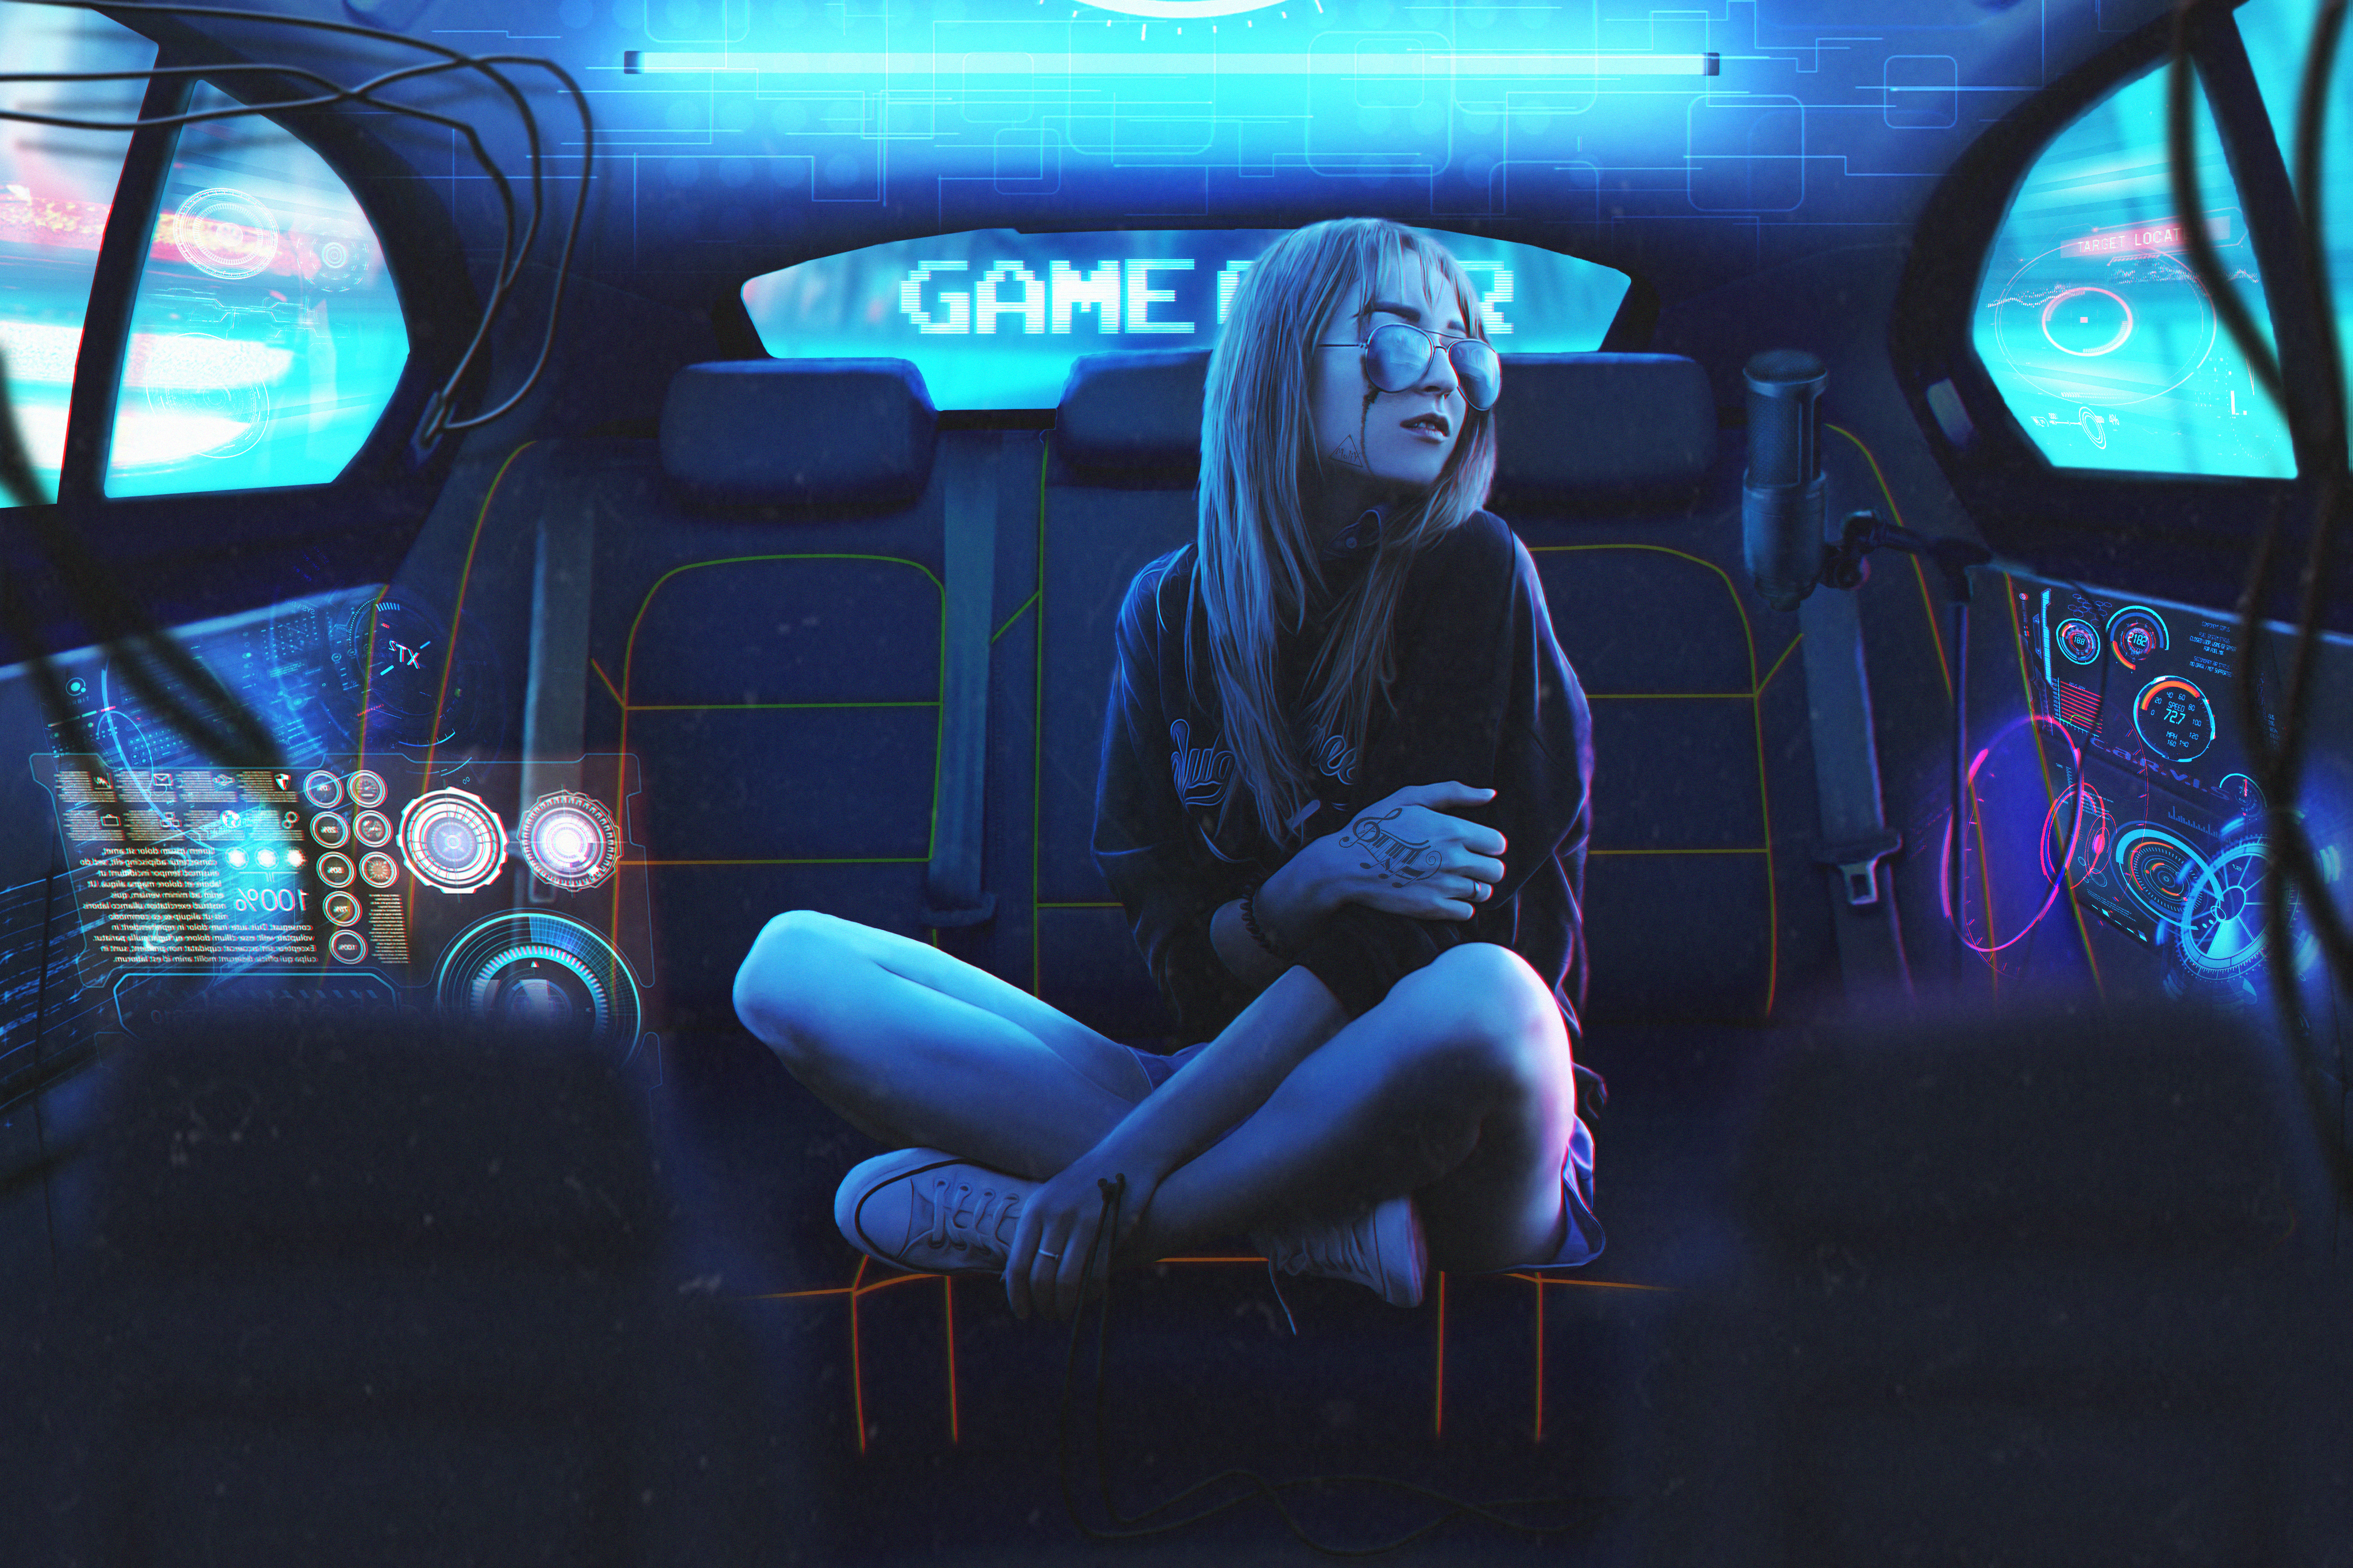
game, art, girls, blue, luxury vehicle, light, transport, passenger, vehicle, automotive design, fun, car, sitting, vehicle door, photography, auto part, electric blue, neon, black hair, family car, driving, city car, public transport